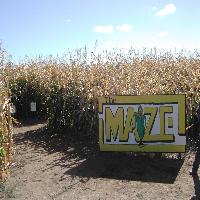
Weather: sun or clear